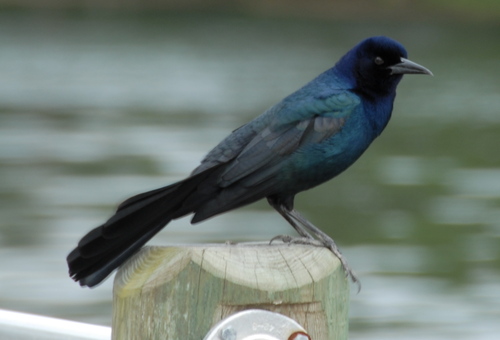
this is a generally blue bird, where its head is a darker blue and the tail is black.
this bird has a dark blue crown, black eyering and cheek patch as well as black retrices.
this bird is made up of many dark colors including blue, black, and grey.
this small bird has a black and blue body and a dark blue head.
this multicolored bird has plumage that ranges from midnight blue on its throat and cheek patches to teal and lighter blue on its upper body and dark grey or black on its tail and secondary wing feathers.
medium bird with a long black tail, dark blue and black belly and wings, bright blue head and long pointed bill
this medium-sized bird has tan feet and tarsus, a dark blue head, turquoise wings with black wing bars, and a dark bill with a slight downward point.
a colorful bird with a blue and black head, long beak with teal belly with grey wings and long tail feathers.
a large blue bird with black wings and tail, dark blue head and gray bill.
this bird has wings that are black and has a black bill
Species: Boat Tailed Grackle